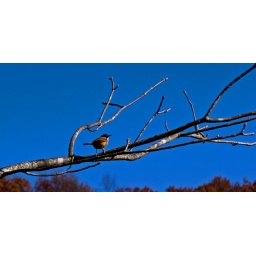
Another image of the same bird with beautiful blue sky in the background.